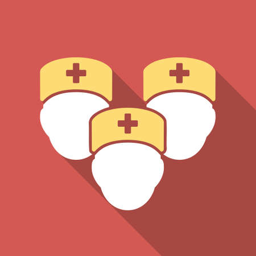
medical staff long shadow icon .